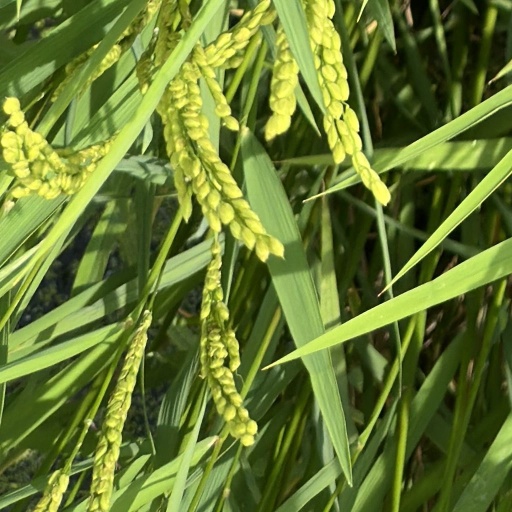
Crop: rice